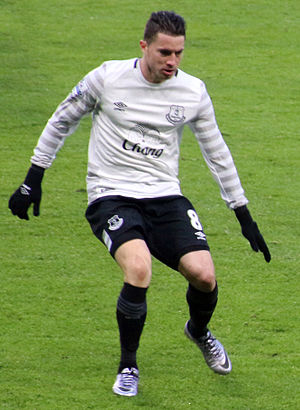
Bryan Oviedo
Oviedo for Everton i 2016
Bryan Oviedo er en professionel fodboldspiller fra Costa Rica, der spiller for F.C. København. Oviedo spiller primært venste back og kan tillige spille venstre kant.